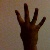
The image shows a hand gesture representing the number 4 in Indian Sign Language.